Ha Wan Tsuen

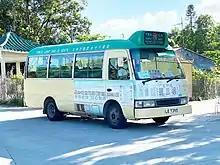
Route 75 green minibus at Ha Wan Tsuen.

Ha Wan Tsuen is a village in the Lok Ma Chau area of Yuen Long District, Hong Kong.